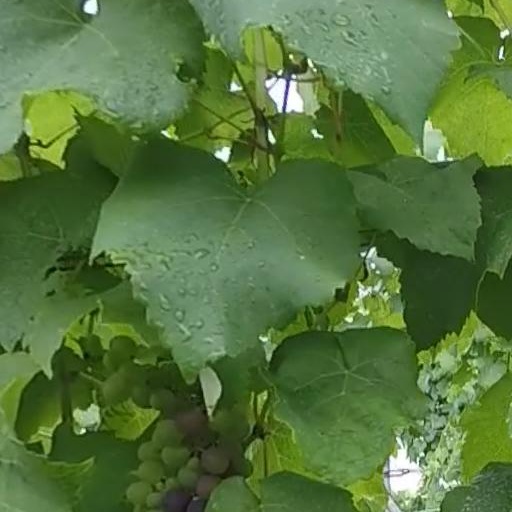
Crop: grape